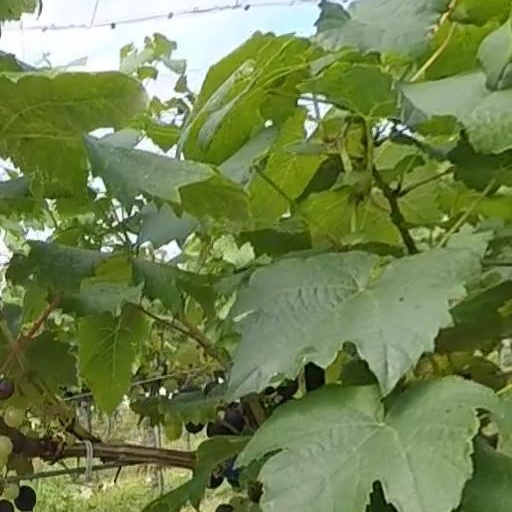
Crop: grape